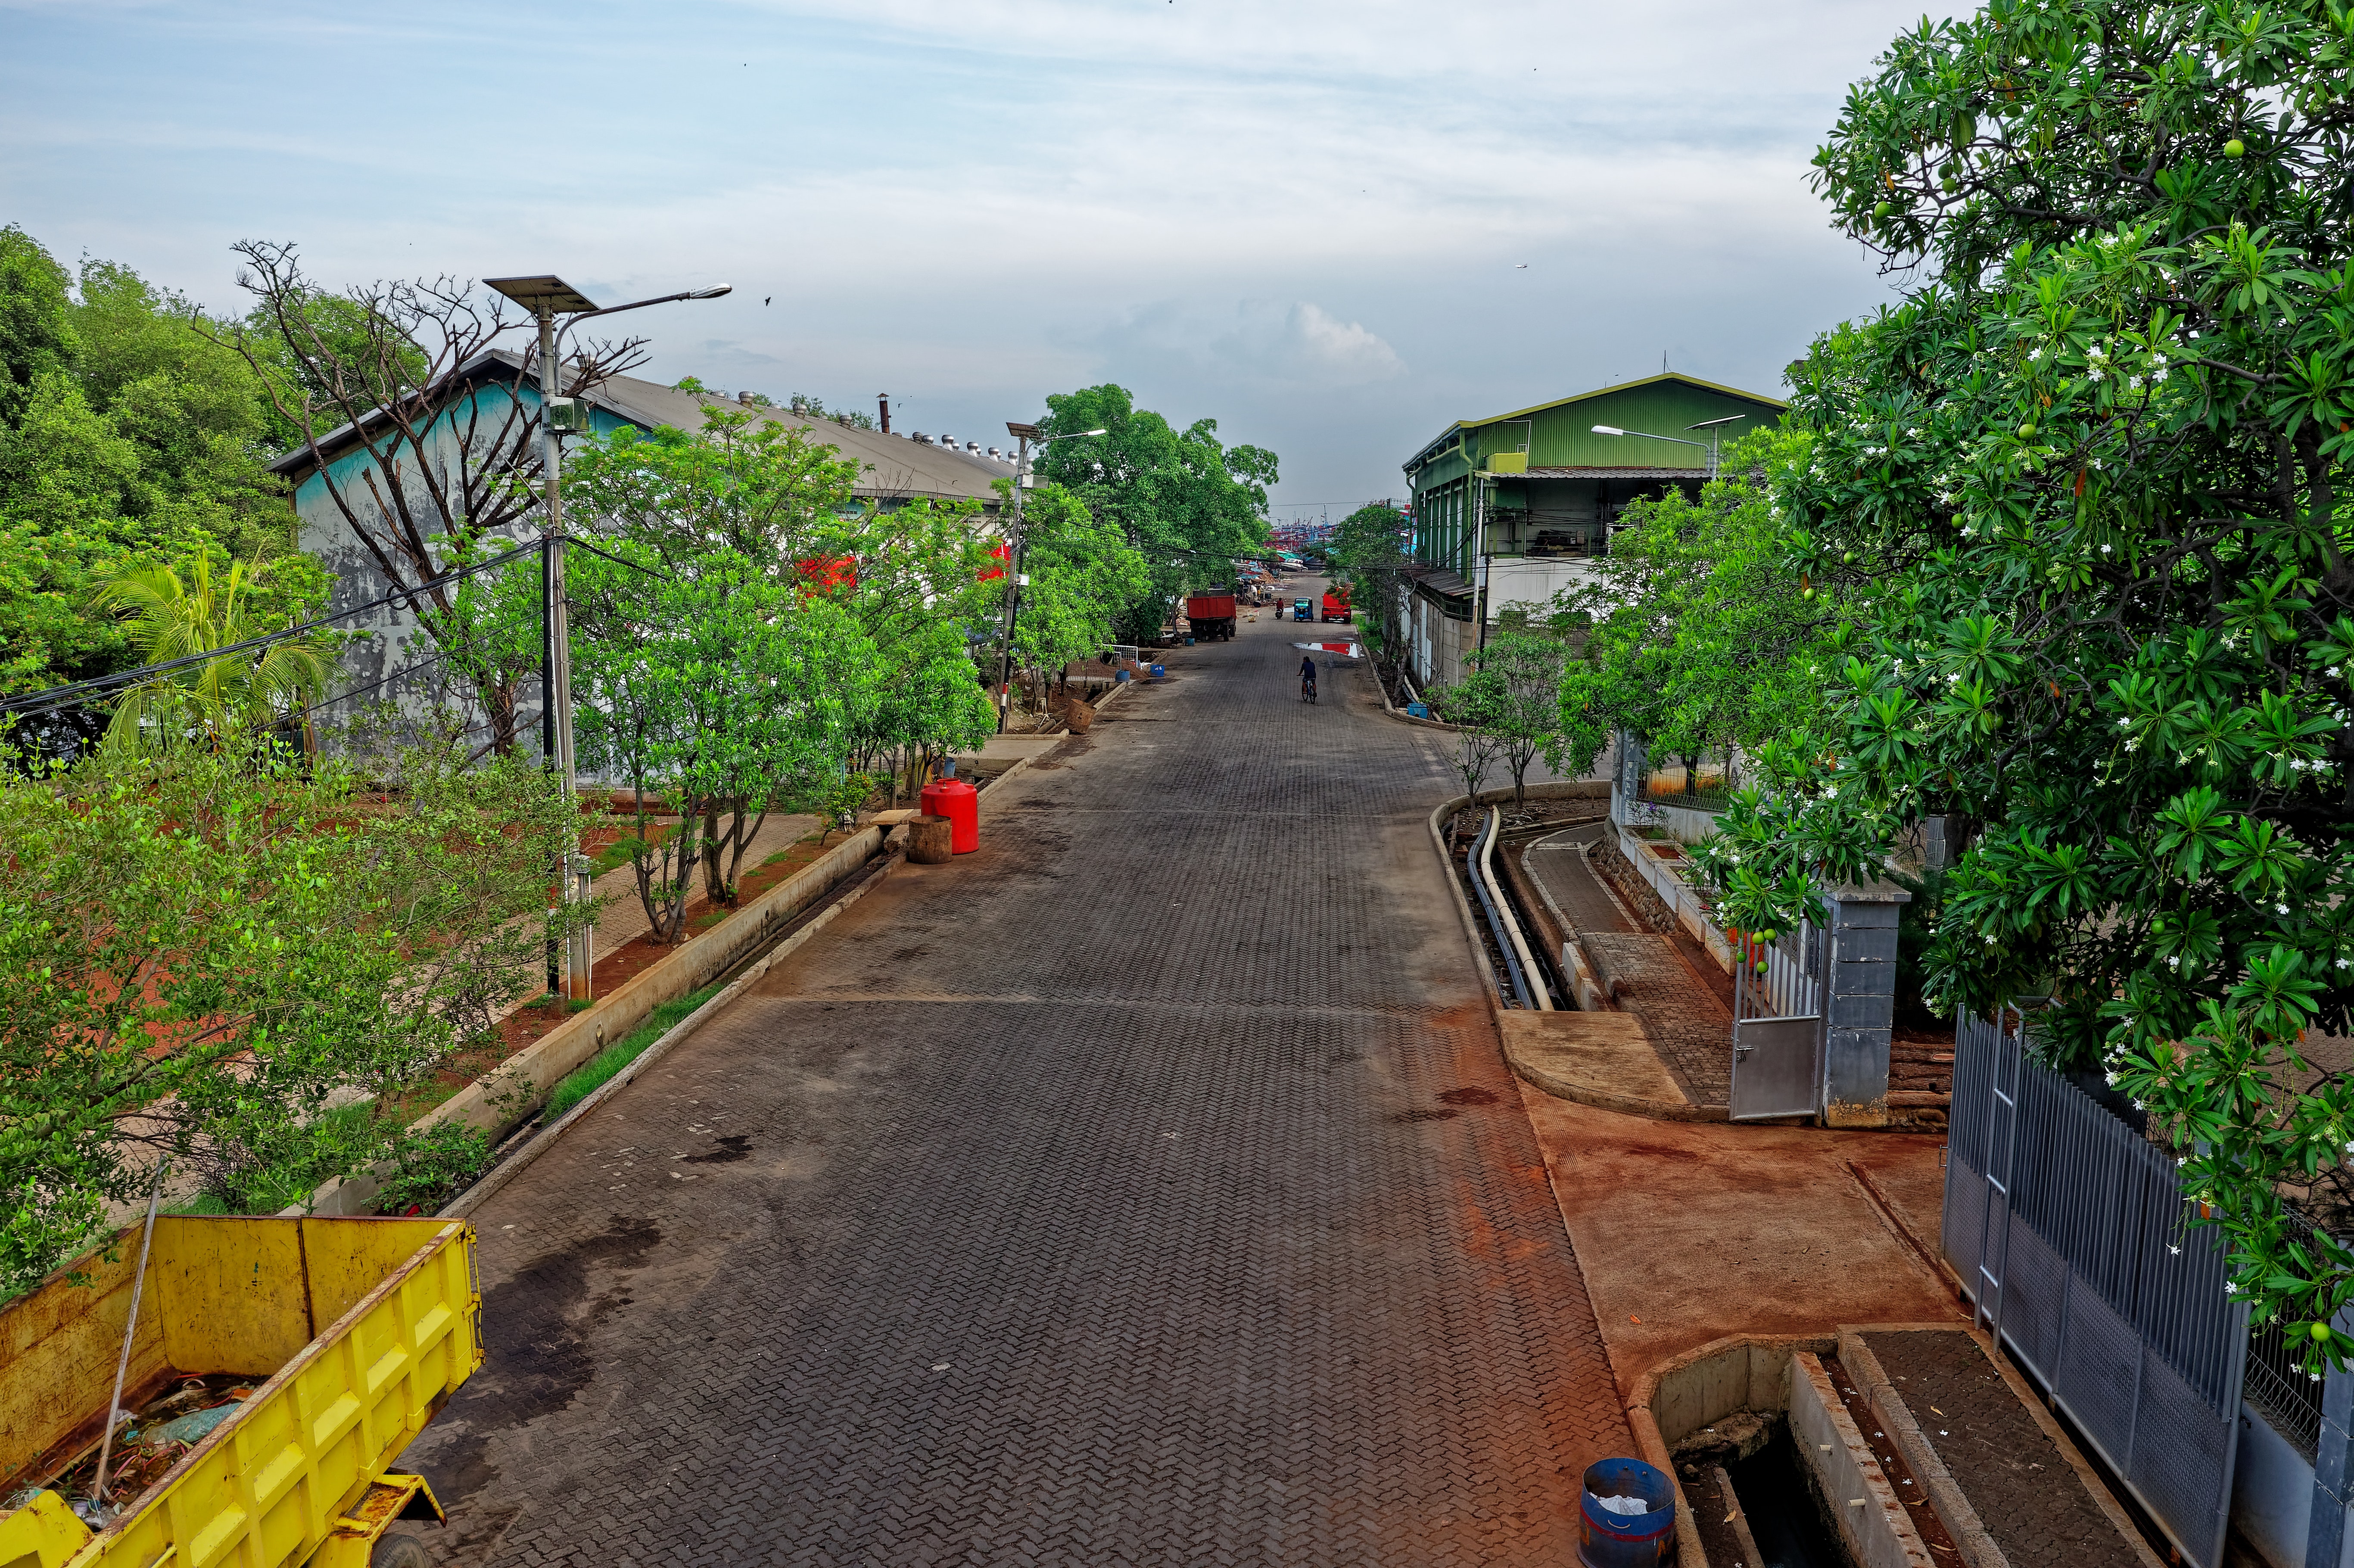
transport, road, town, thoroughfare, infrastructure, tree, road surface, neighbourhood, hill station, rural area, walkway, real estate, residential area, asphalt, plant, lane, nonbuilding structure, street, village, house, trail, hill, track, city, tourism